Front kick

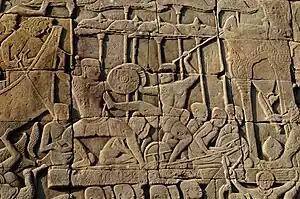
Cambodian front kick depicted on a bas-relief at the Bayon(12th/13th century) in Siem Reap, Cambodia.

In the Cambodian martial arts of pradal serey and bokator the front kick is also used. The front kick is called sniet theak trang(push kick) or chrot eysei(sage push). The push kick is considered easy and simple to use in fights. The push kick can be used on areas that are not carefully guarded by the opponent. The push kick can be delivered by the ball of the foot or the heel of the foot. The push kick can be used to attack below the waist, the chest and the middle of the face.